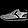
Label: Sneaker